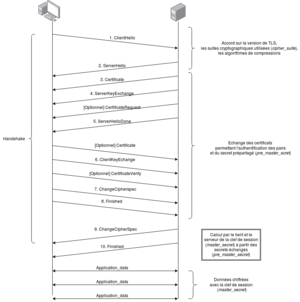
Schéma d'une création de session TLS 1.2 comprenant les records Handhake, ChangeCipherSpec et Application data
La Transport Layer Security ou « Sécurité de la couche de transport », et son prédécesseur la Secure Sockets Layer ou « Couche de sockets sécurisée », sont des protocoles de sécurisation des échanges par réseau informatique, notamment par Internet. Le protocole SSL a été développé à l'origine par Netscape Communications Corporation pour son navigateur. L'organisme de normalisation IETF en a poursuivi le développement en le rebaptisant Transport Layer Security. On parle parfois de SSL/TLS pour désigner indifféremment SSL ou TLS.